Elephunk

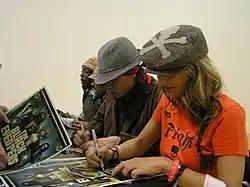
The Black Eyed Peas signing autographs before a concert at the East Stroudsburg University of Pennsylvania during the Elephunk Tour on November 15, 2004

"Elephunk" is a hip hop and pop album which incorporates an array of genres, such as R&B, Latin, funk, dancehall, rock and dance. It explores lyrical themes such as partying, sex, infatuation and, to a lesser extent, social issues. The album opens with the horn-infused "Southern-fried rapid rap" song "Hands Up". The trumpet-driven "Labor Day (It's a Holiday)" lyrically celebrates an alcohol and sex-filled three-day weekend. "Let's Get Retarded" encourages its listeners to party with lines such as "Lose your mind, this is the time / Y'all can't stand still, twist and bang your spine / Bob your head like epilepsy / Up inside the club or in your Bentley". Its censored version "Let's Get It Started" replaces the terms "retarded" and "epilepsy", and replaces the original track on the 2022 reissue. The dancehall track "Hey Mama" features a male protagonist expressing his attraction to a woman. "Shut Up" details an argument between two lovers leading up to the end of their relationship. The sixth track "Smells Like Funk" describes an odor-filled environment and insinuates cannabis consumption. "Latin Girls" is a guitar riff-laced song incorporating Latin piano and percussion, and lyrically celebrates Hispanic women. Jazz-influenced "Sexy" sees the male protagonist express his love and admiration towards his female love interest prior to having sex with her.